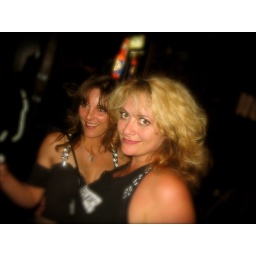
The Heaters rock Americade at Duffy's Tavern in Lake George, one of the country's biggest motorcycle rallies.